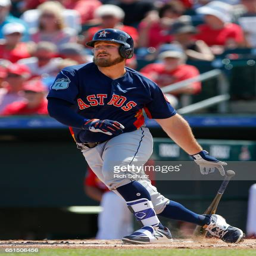
person in action during a game against sports team